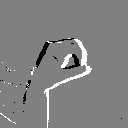
ASL letter: o